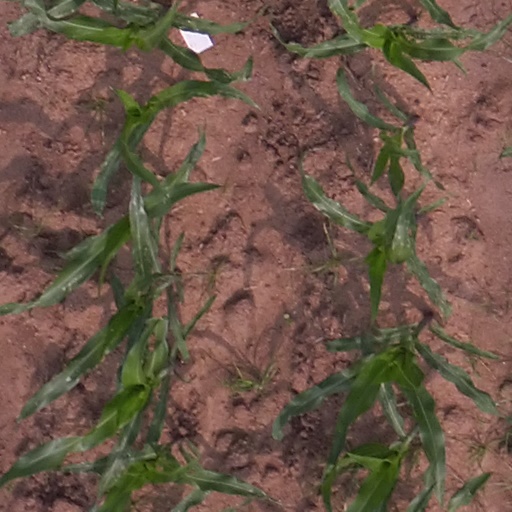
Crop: maize; corn